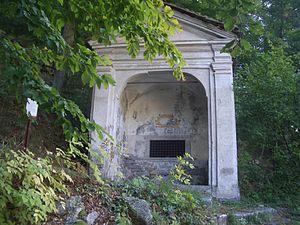
Le Sacro Monte del Santuario di San Giovanni Battista d'Andorno est le Mont Sacré construit autour du sanctuaire dans la vallée du Cervo près du village de Campiglia Cervo, à une altitude de 1 020 mètres. Il est le seul sanctuaire dédié à saint Jean le Baptiste en Italie et probablement en Europe.